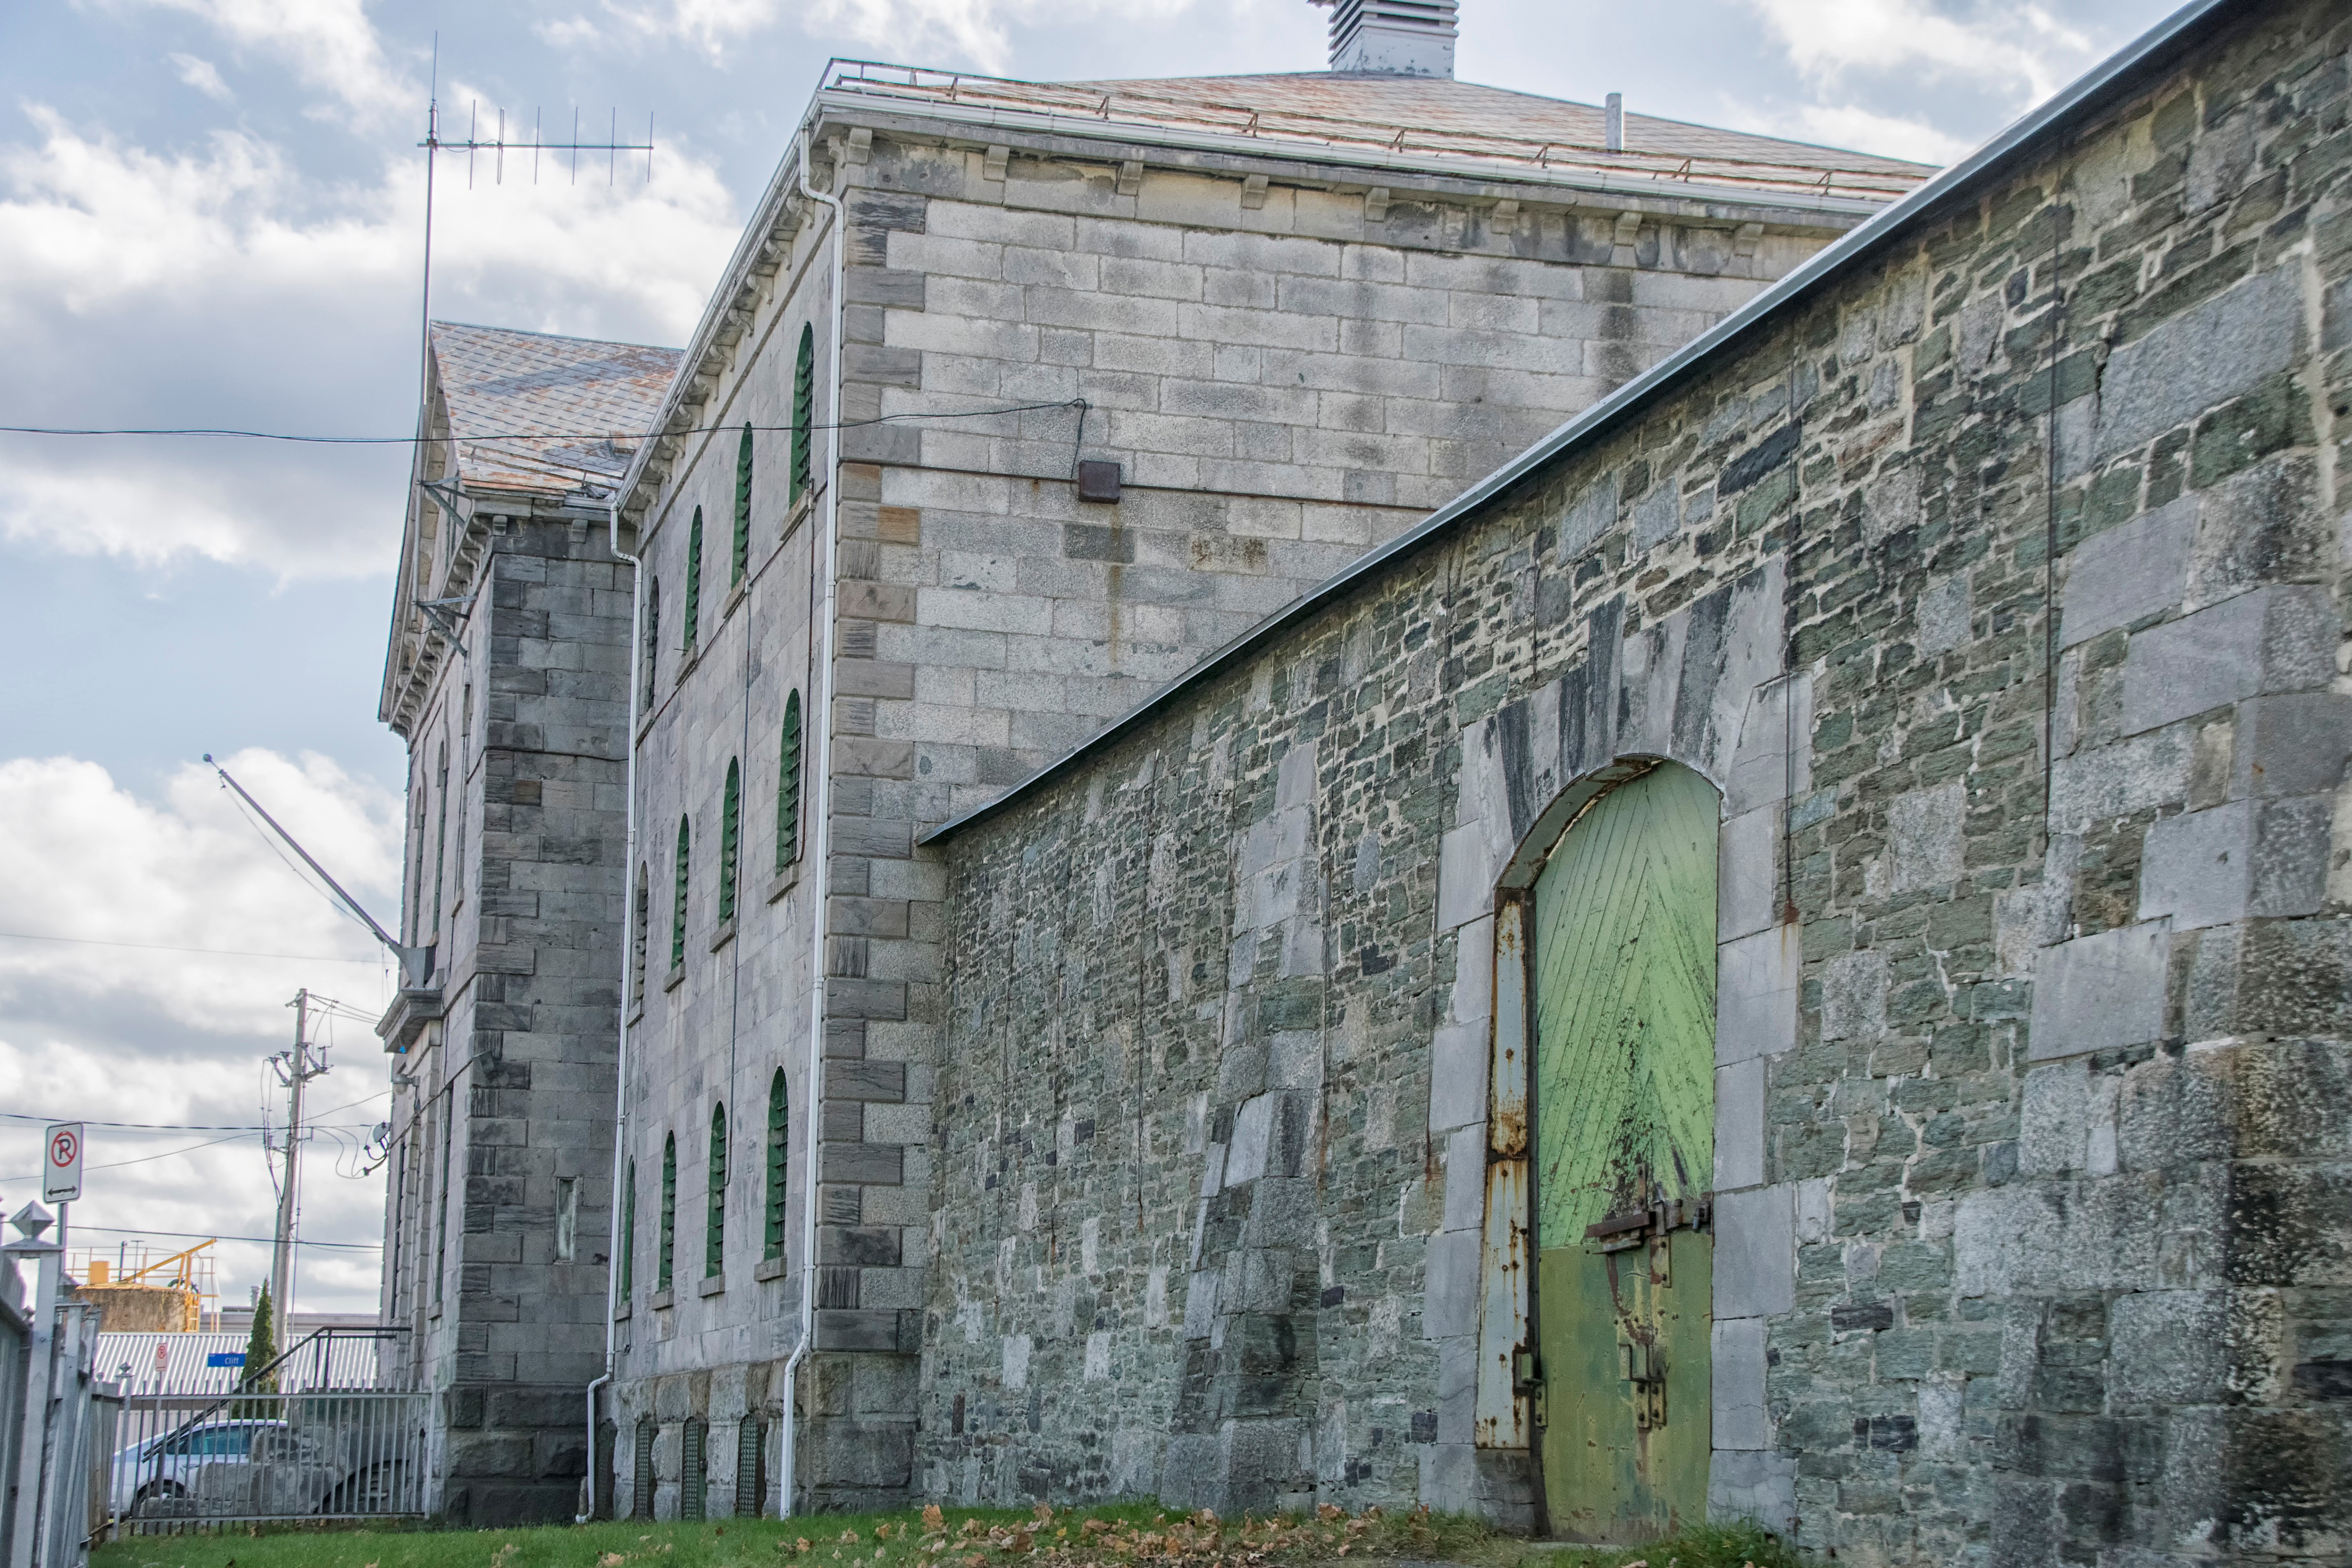
nature, architecture, building, wall, facade, canada, quebec, sherbrooke, urban area